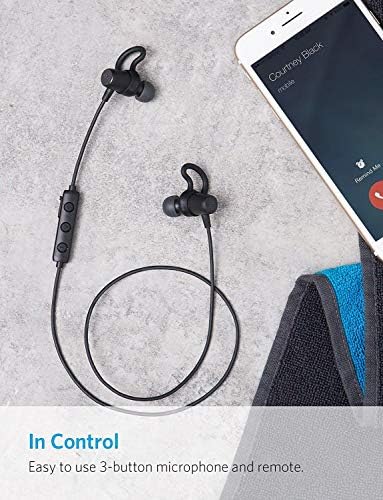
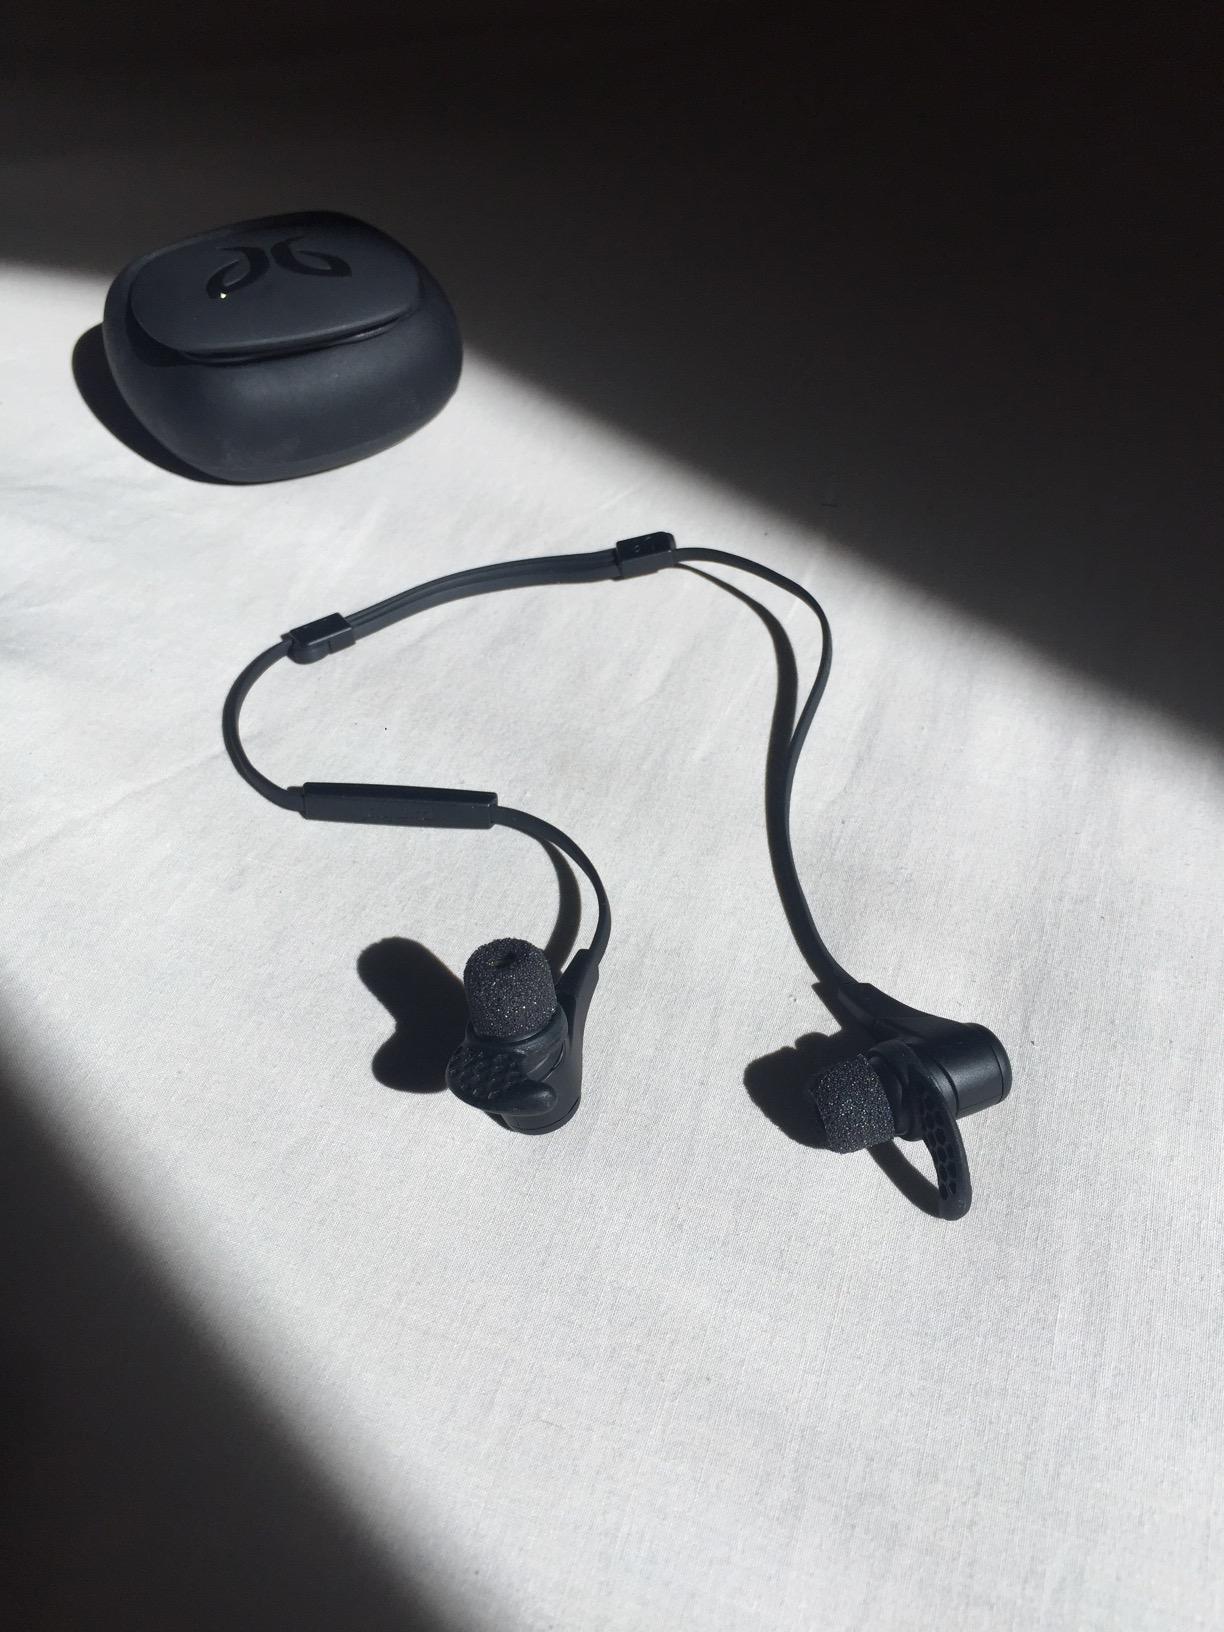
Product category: headphones
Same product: no